Dominick Daly

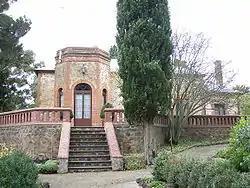
Old Government House, South Australia, summer residence of the governors

The situation changed when there was a political crisis in 1843. The new Governor General, Sir Charles Theophilus Metcalfe, was determined to retain the prerogatives of the Crown, particularly in the area of appointments to government offices, to ensure the government was based on Crown supporters. The Reformers, led by Louis-Hippolyte Lafontaine from Canada East and Robert Baldwin from Canada West, were equally determined to implement the system of responsible government, where the governor would follow the advice of the Executive Council, drawn from the group which had the support of a majority in the elected Legislative Assembly. At first, there were manoeuverings behind the scenes. When it started to appear to some Reformers that Daly would likely side with the governor in a dispute, the Assembly held an inquiry into some of Daly's activities as provincial secretary, including the old arrangement where he remitted his salary to the previous absentee secretary. He was defended in the Assembly by Wakefield, who increasingly was moving from the French-Canadian Group to the group of supporters of the governor. The Assembly committee exonerated Daly, but the proceedings hinted that there was a rift within the Executive Council.